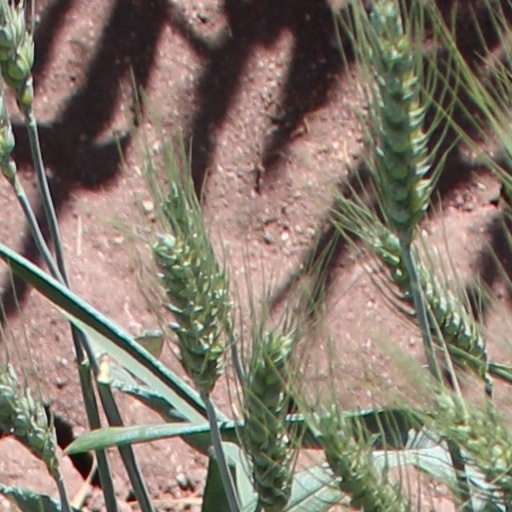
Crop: wheat